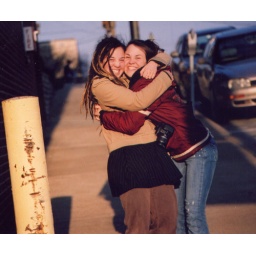
i dress like a bag lady in the winter time